Parrikal

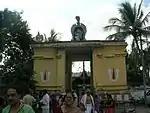
Entrance of the Sanctum of Shri Lakshmi Narasihma Devaru at Parrikal

Very little is known about the history of this holy place. It is believed that idol of Shri Lakshmi Narasihma the fourth Avatar of Vishnu which has been consecrated was made by lord Brahma himself. As per the Purohit (Brahmins who perform the daily rituals at the temple), the Chola kings had great reverence towards this temple.